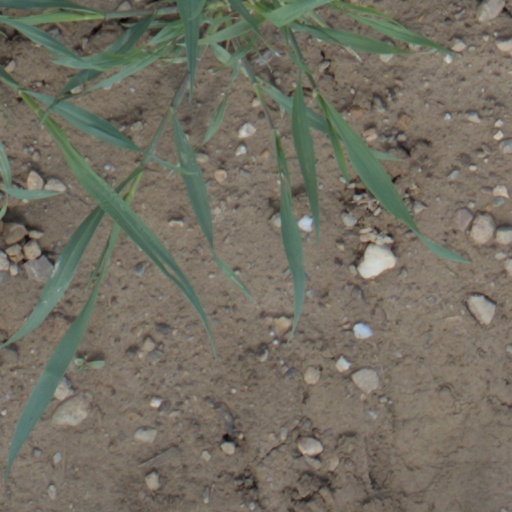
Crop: wheat